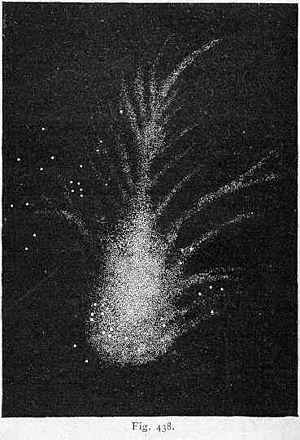
William Parsons dit lord Rosse, 3ᵉ comte de Rosse, fut un riche astronome irlandais qui se fit construire un gigantesque télescope.